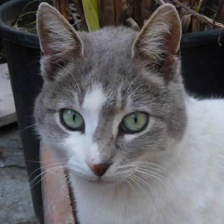
Label: animals